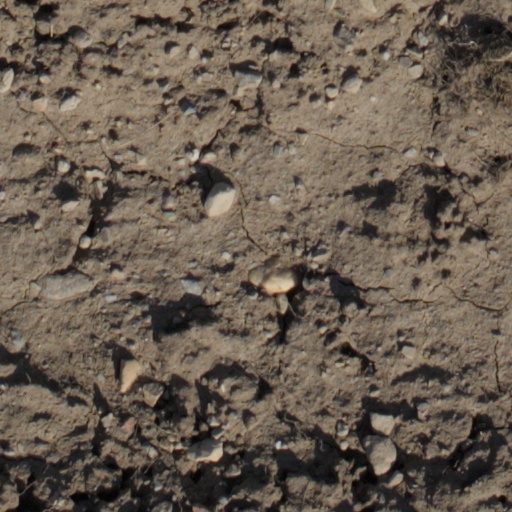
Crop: wheat